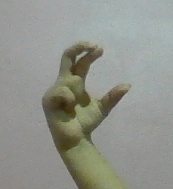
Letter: thal